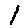
Label: 1